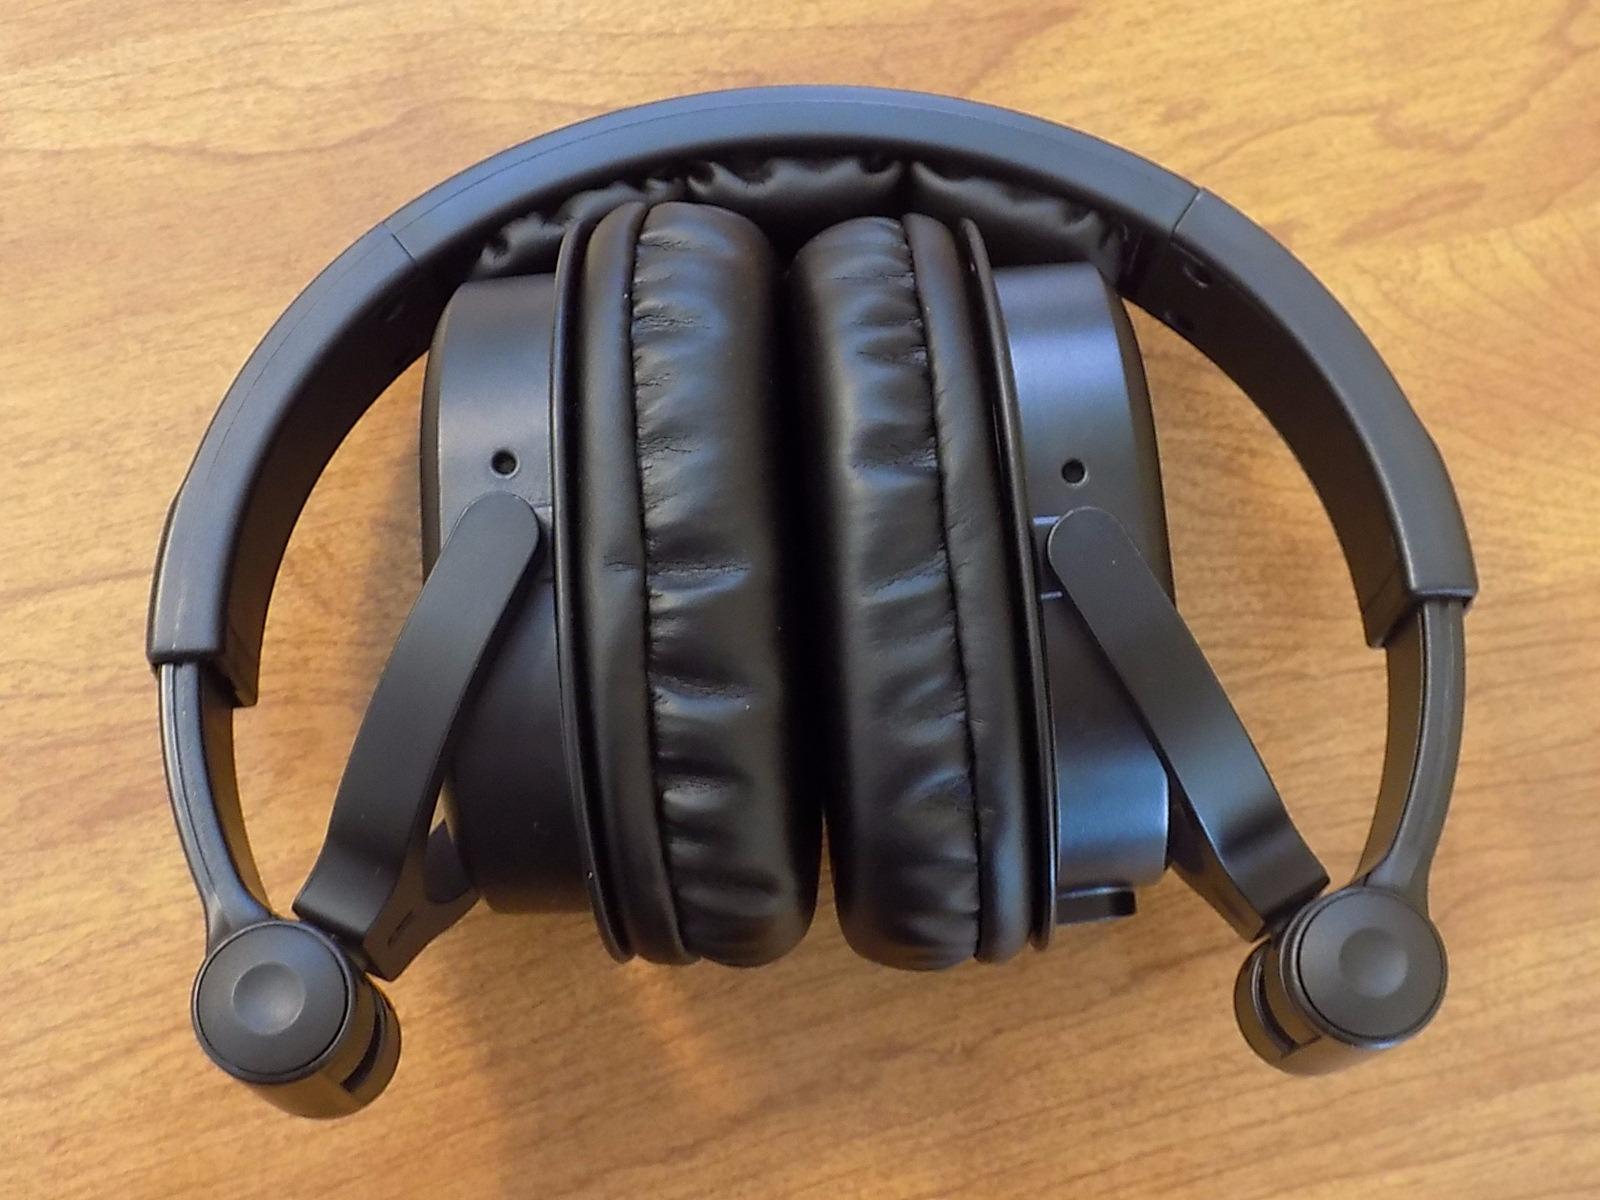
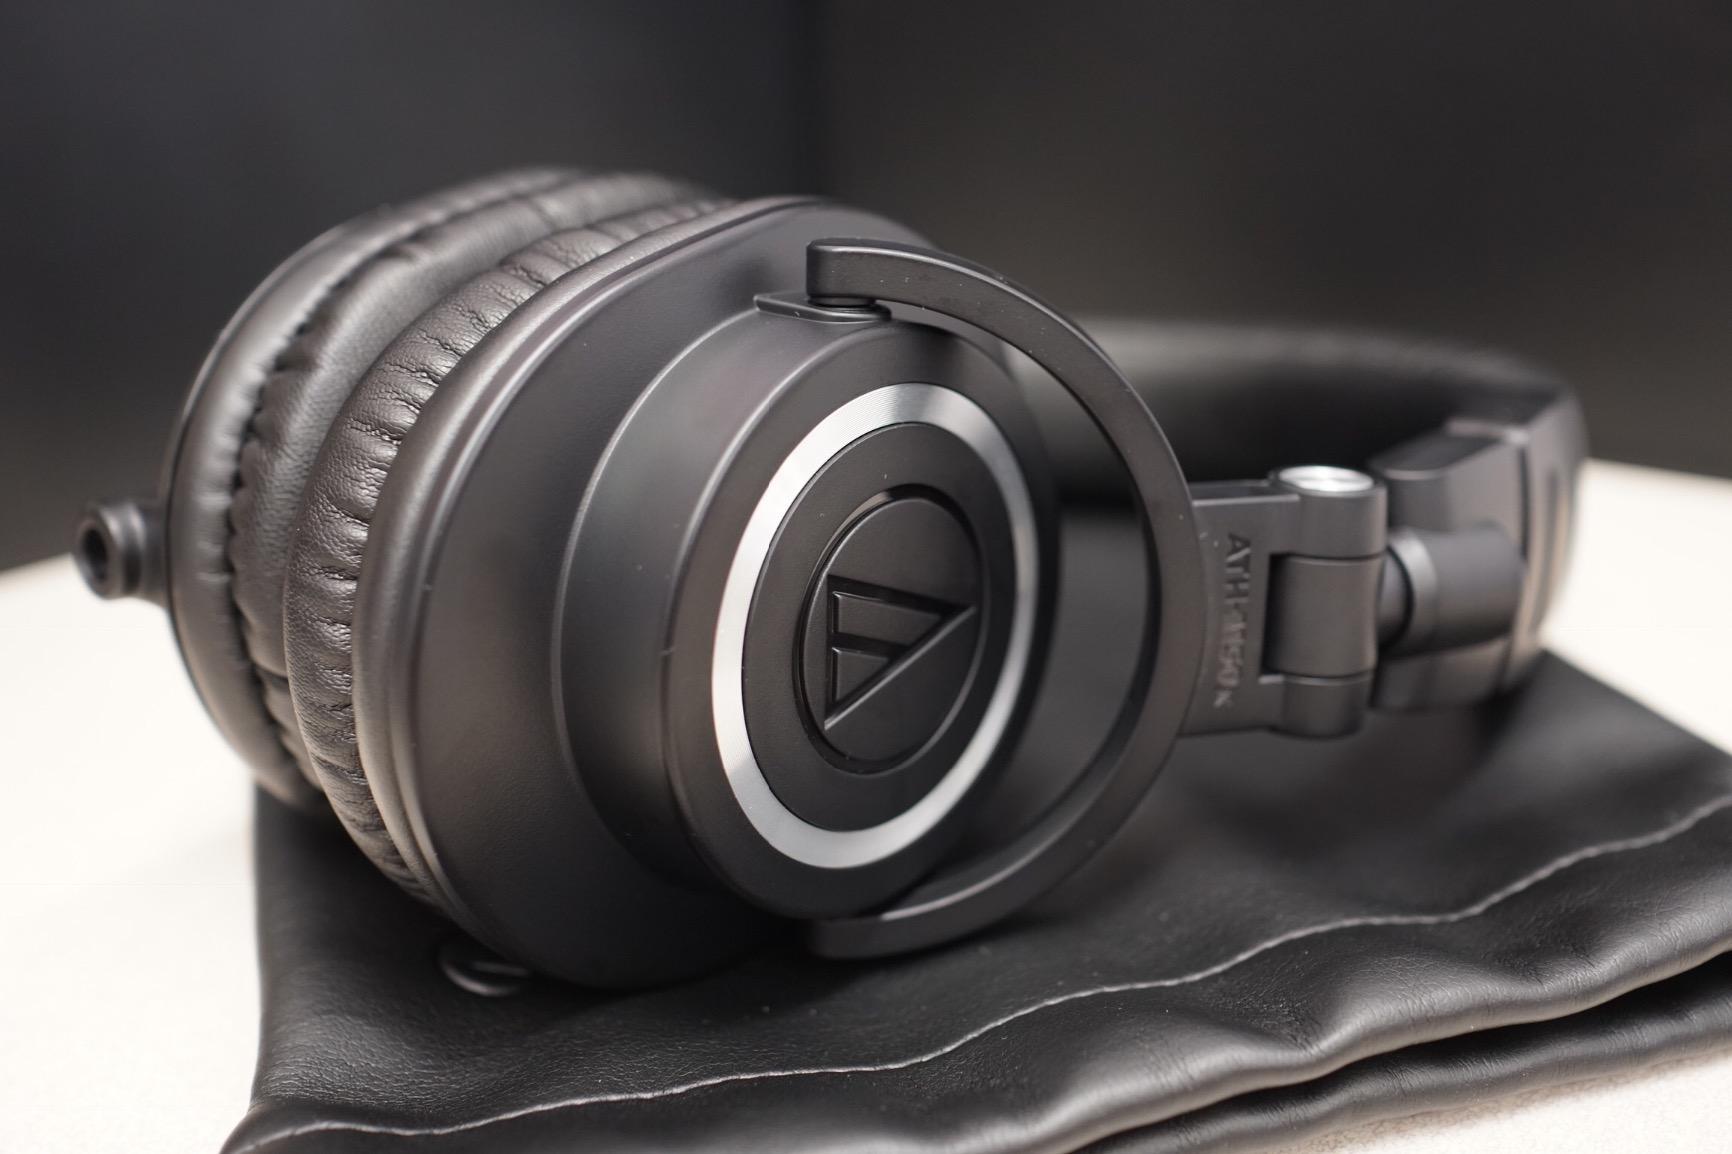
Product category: headphones
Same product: no